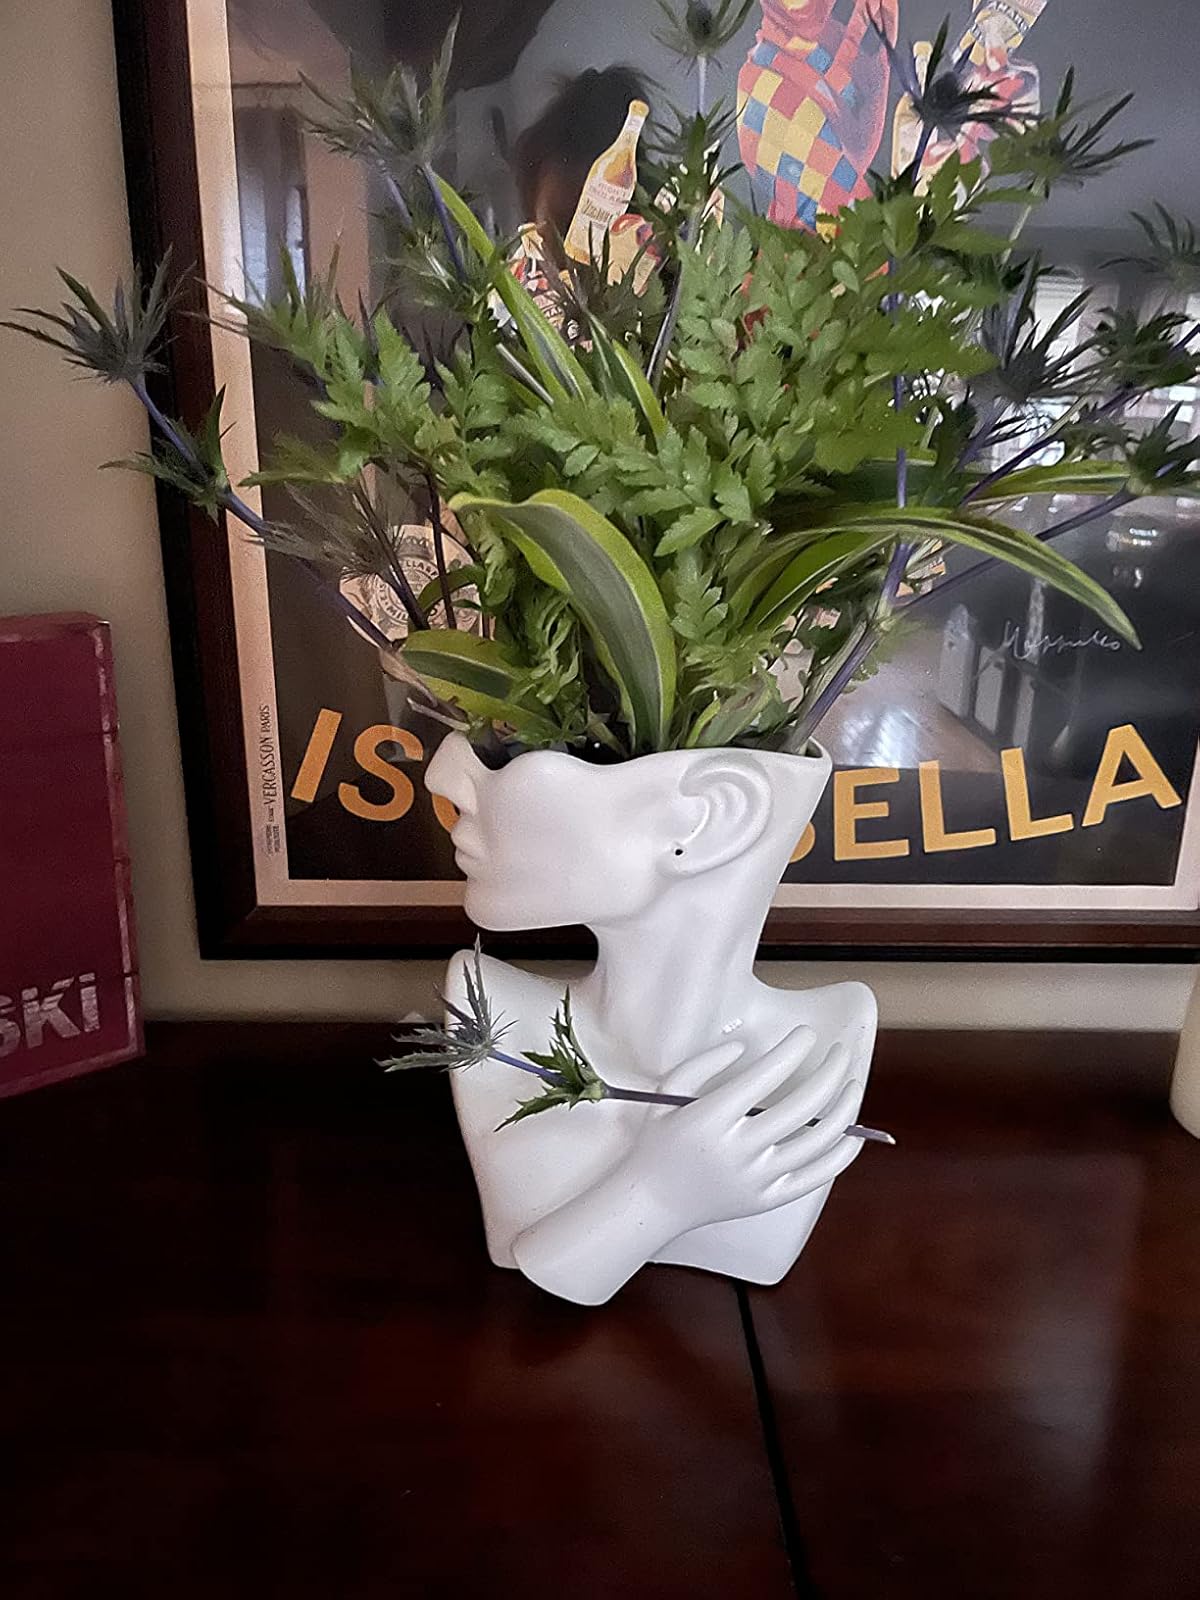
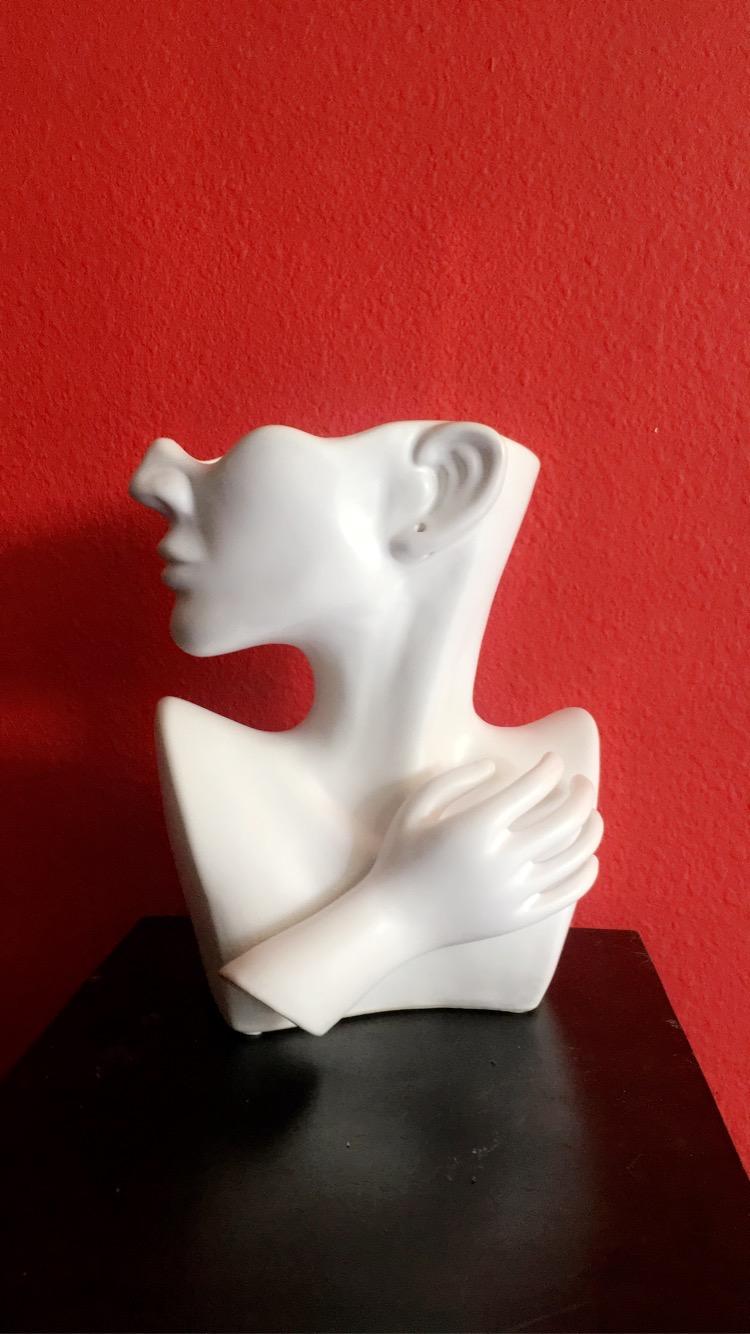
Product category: vase
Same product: yes